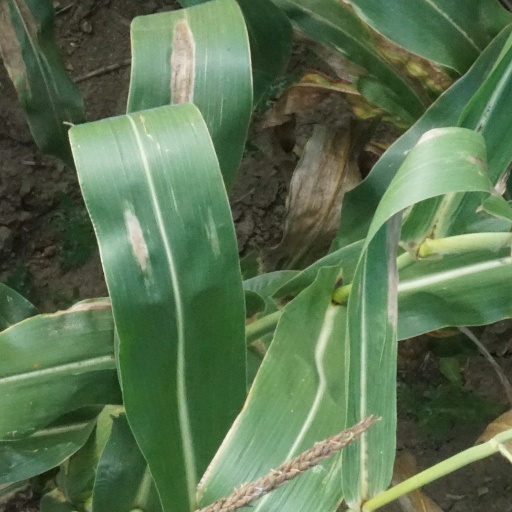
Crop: maize; corn